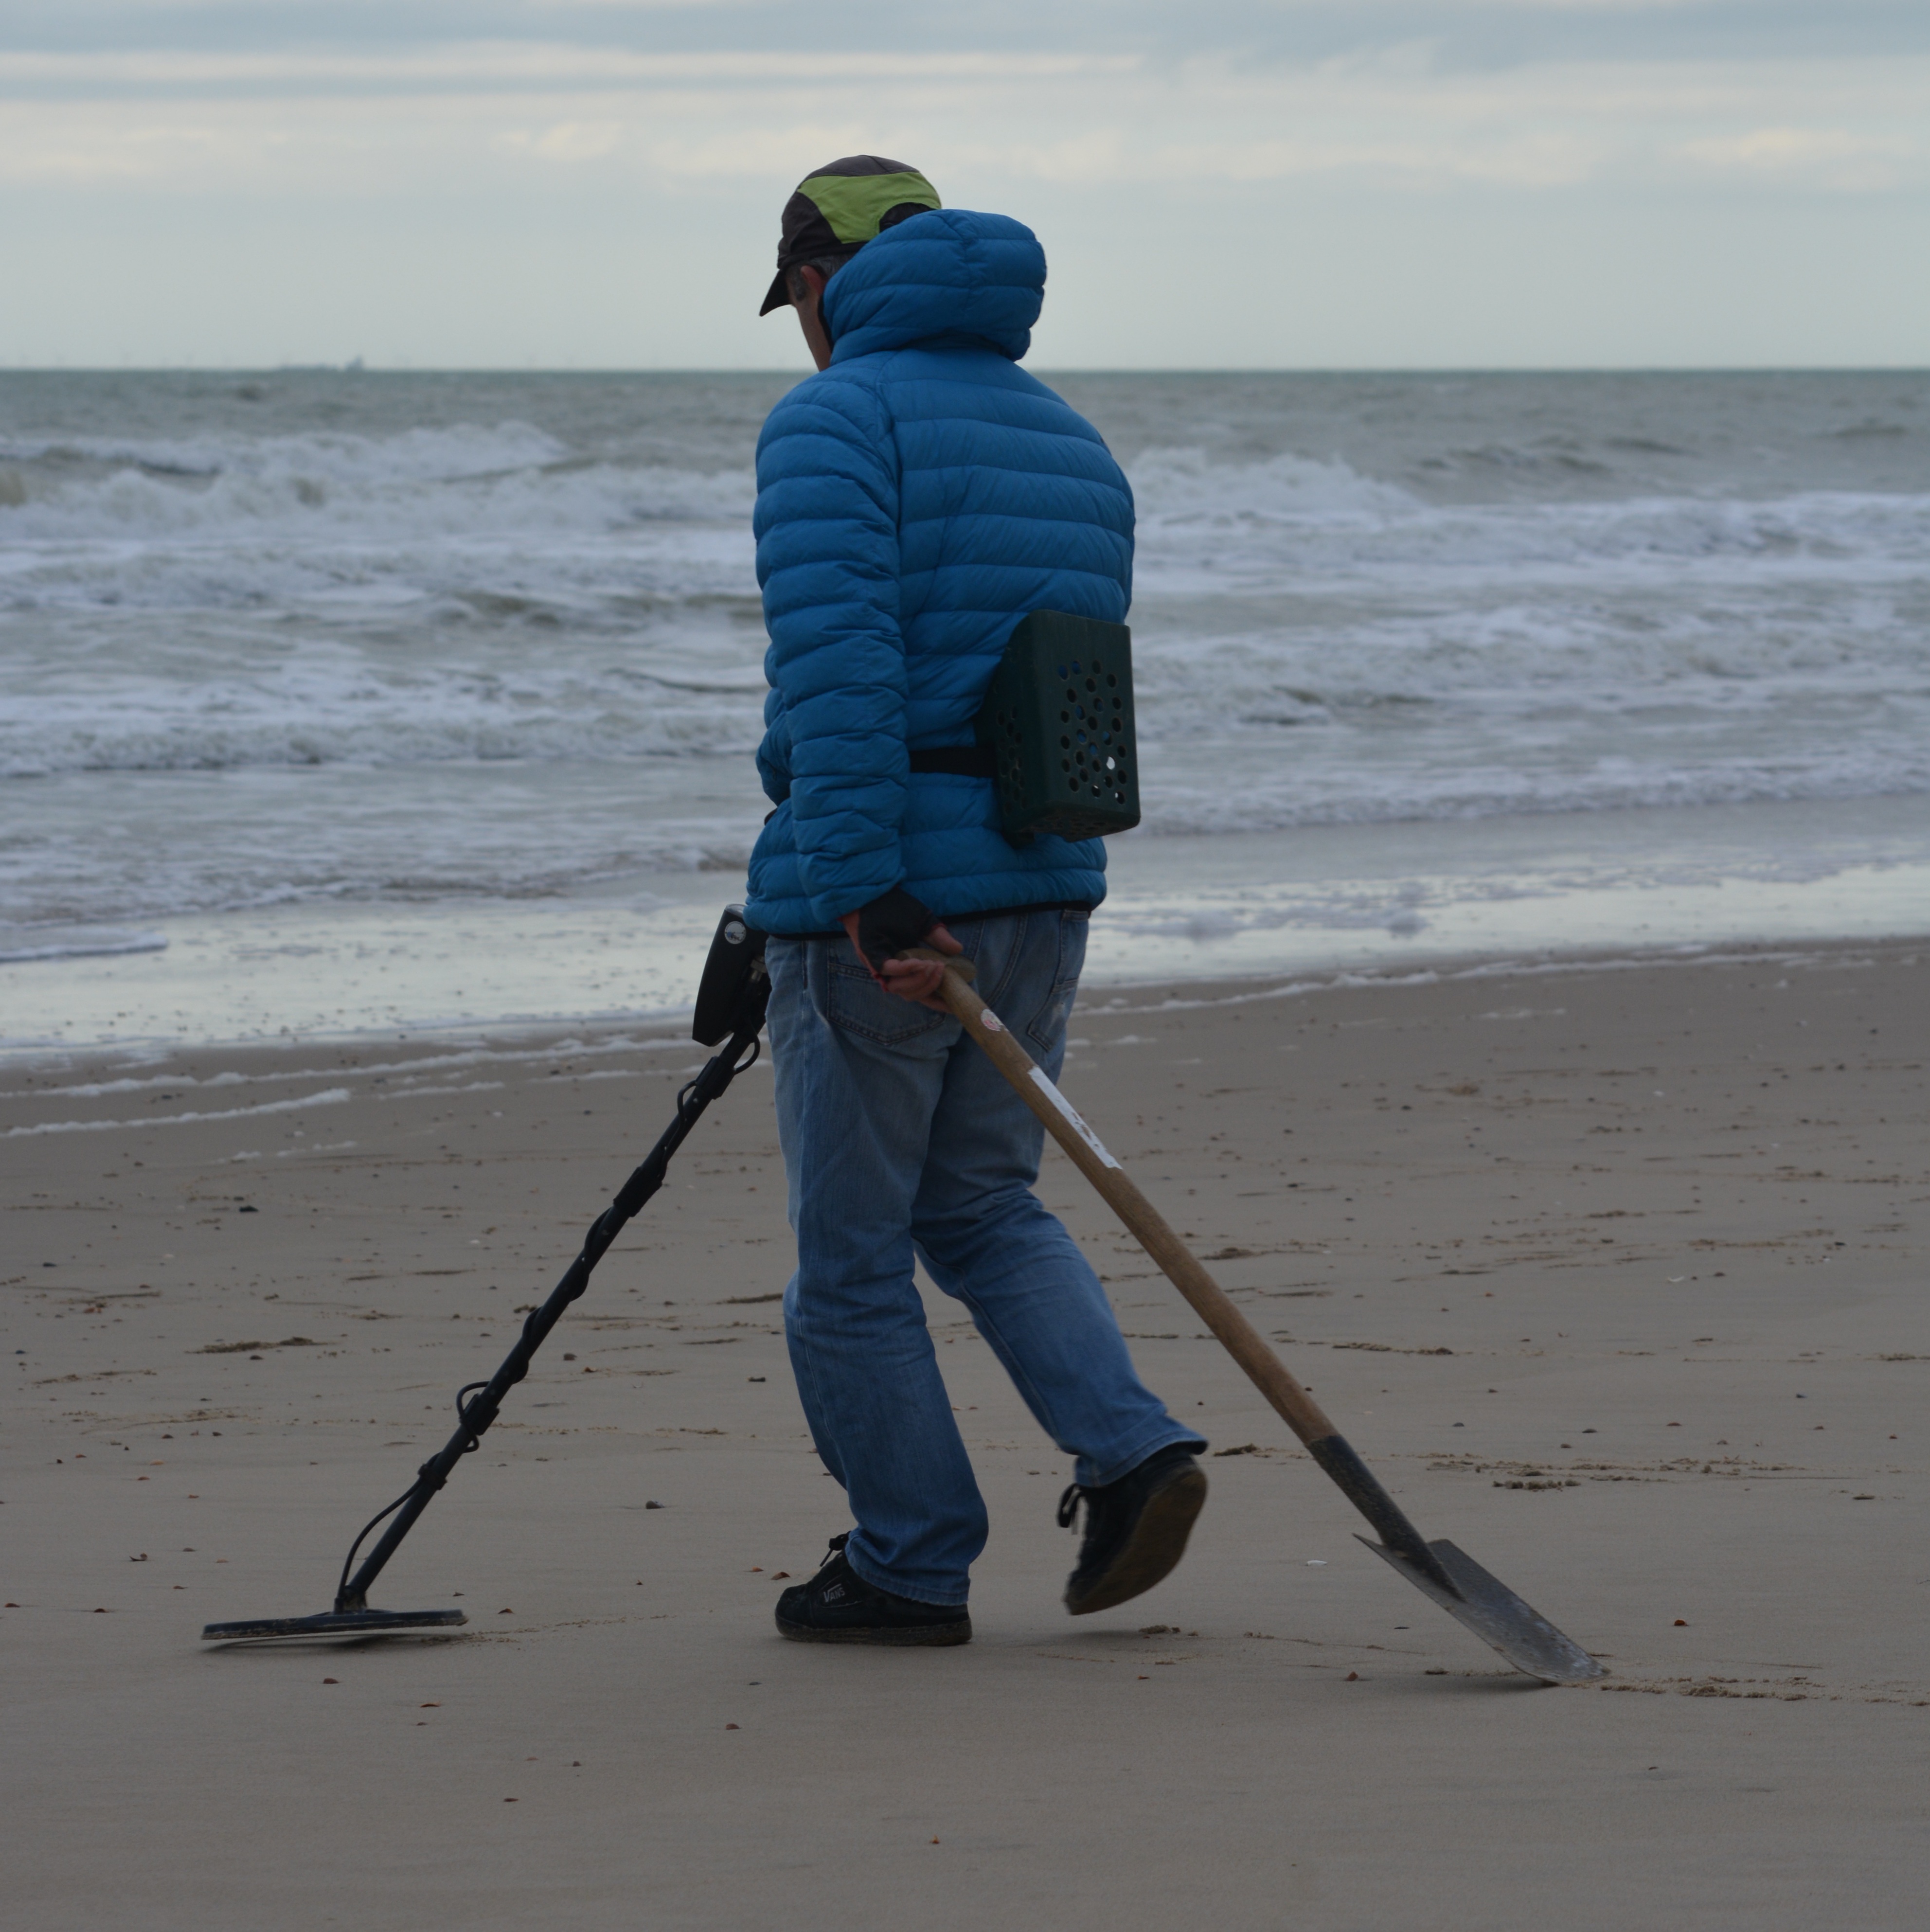
man, beach, sea, sand, people, wind, paddle, search, winter clothing, metal detector, fortune hunter